The Runaway Bride (film)

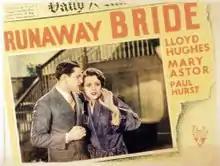
Film poster

The Runaway Bride is a 1930 American pre-Code crime film starring Mary Astor, Lloyd Hughes, and Paul Hurst. It was directed by Donald Crisp, from a screenplay by Jane Murfin, adapted from the play "Cooking Her Goose" by H. H. Van Loan and Lolita Ann Westman.